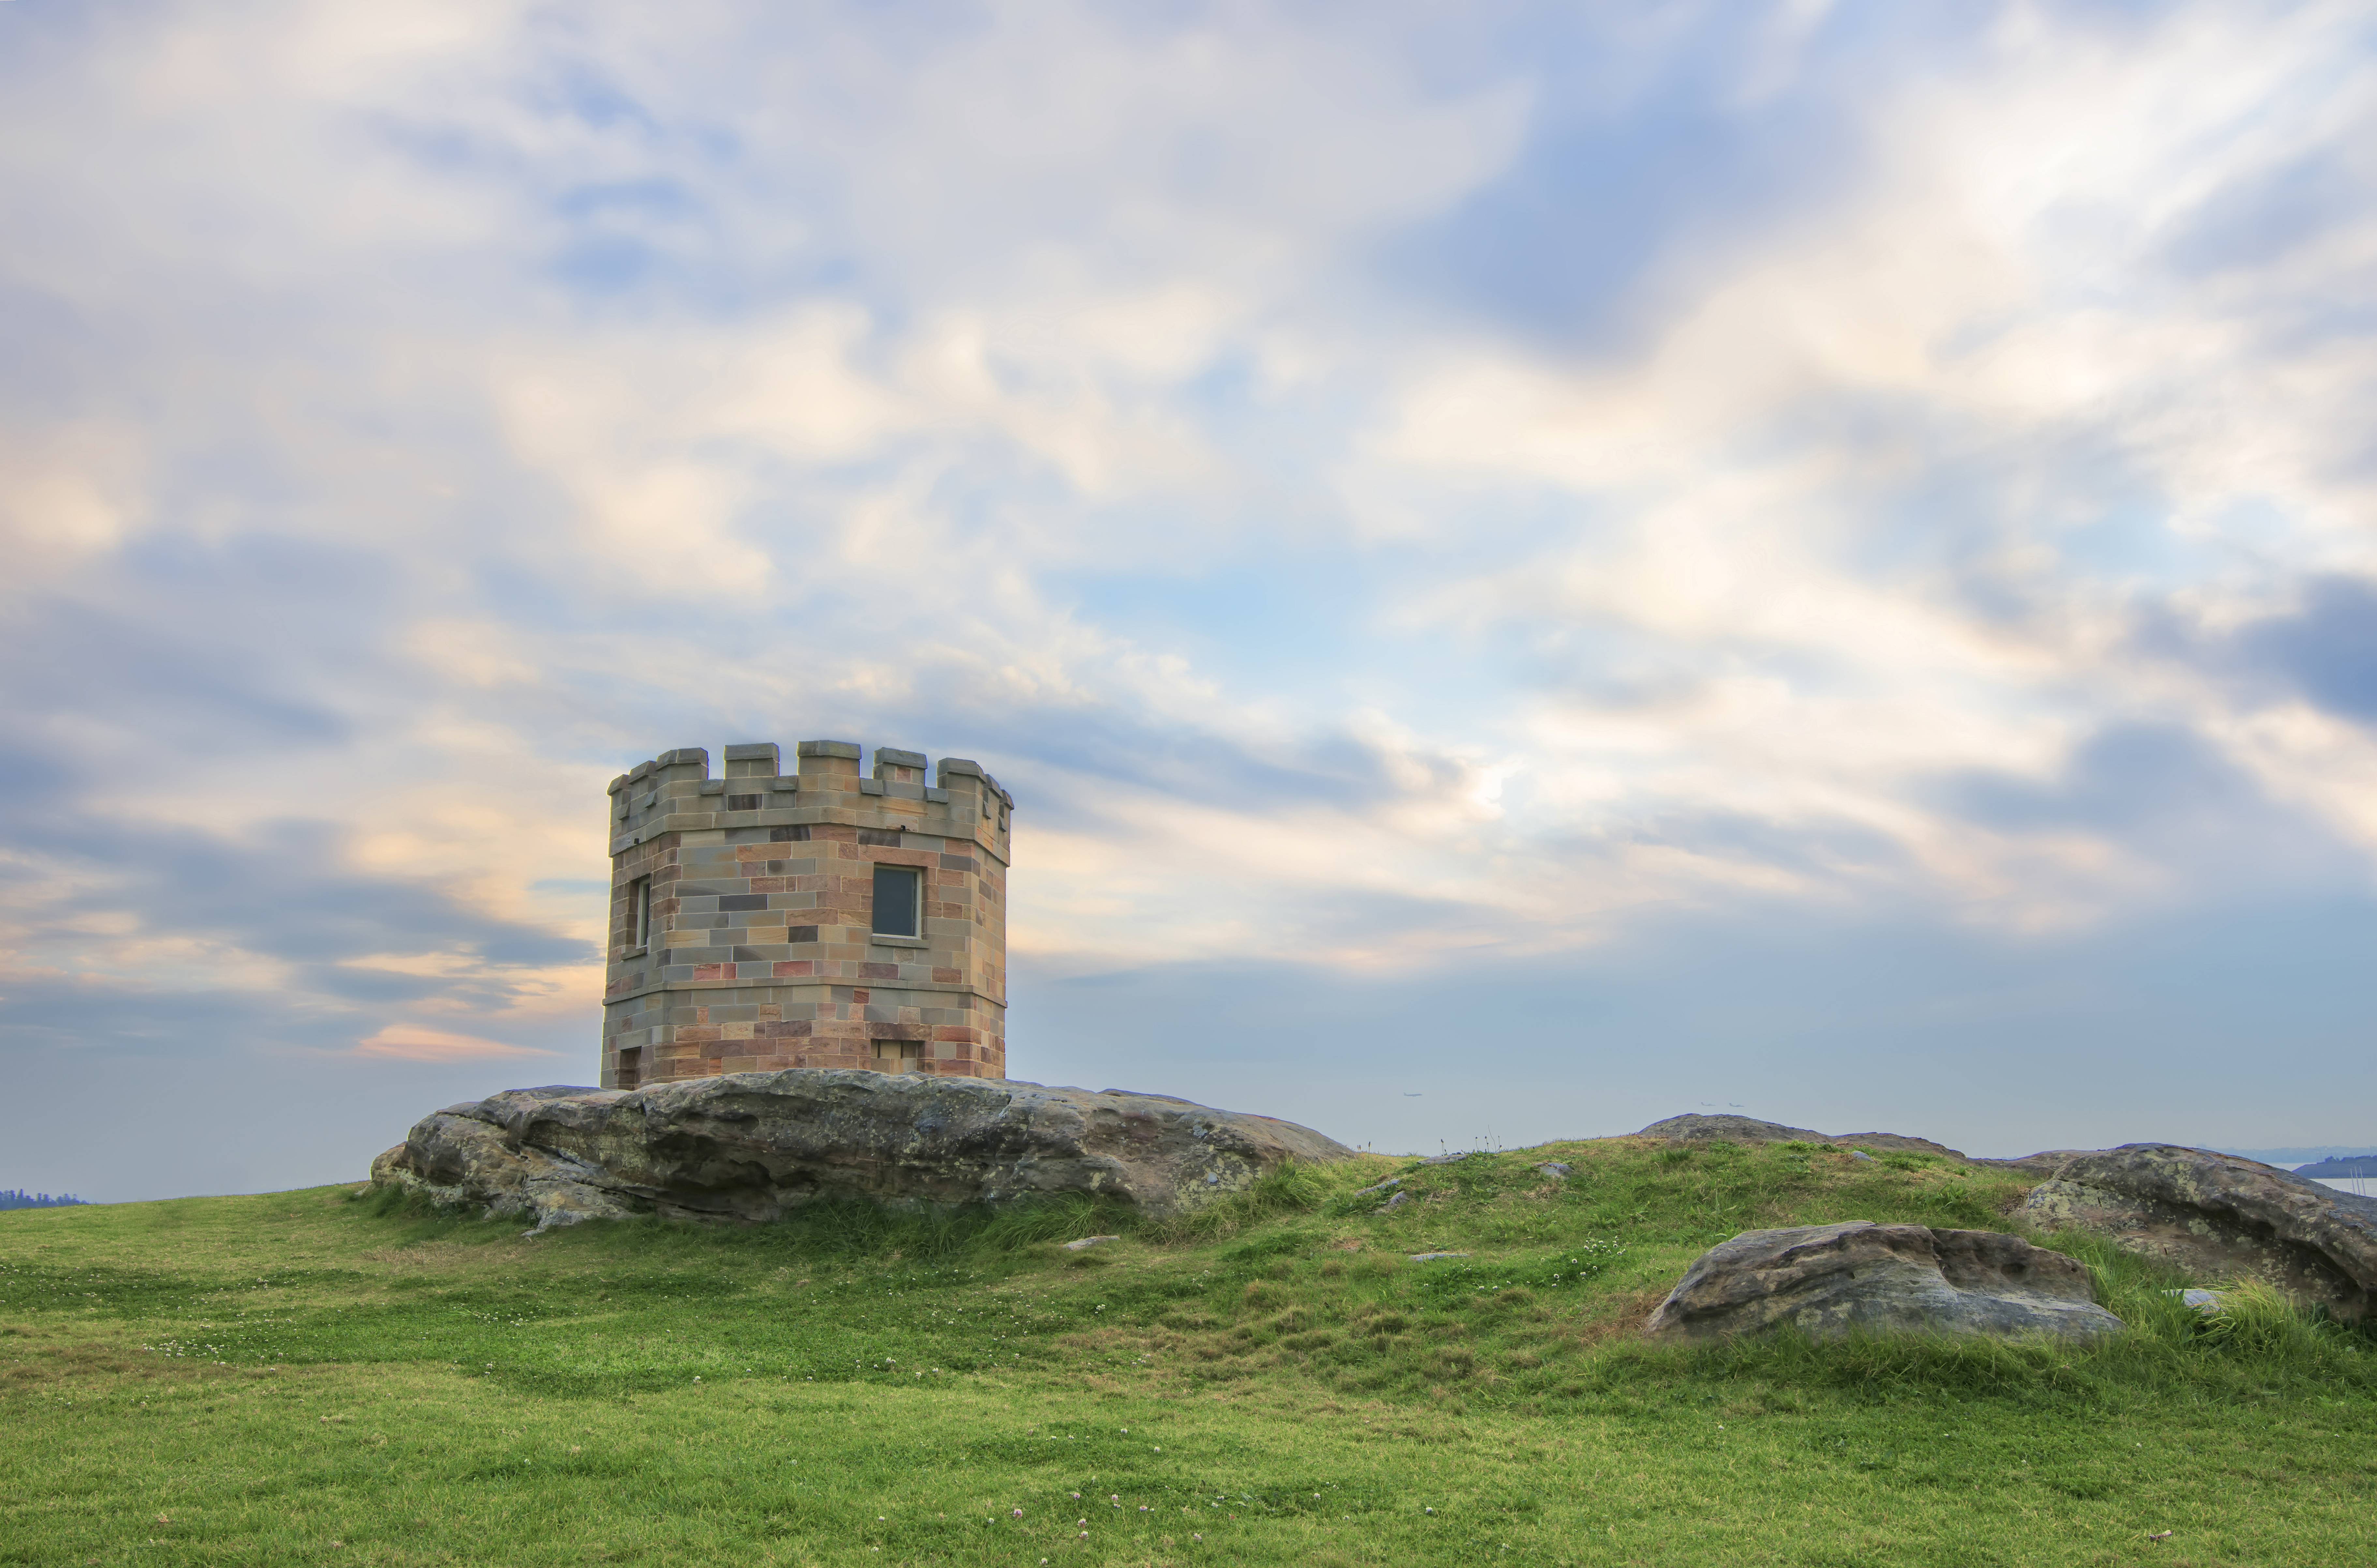
landscape, sea, coast, grass, rock, mountain, cloud, sky, sun, sunset, hill, tower, sydney, castle, nikon, set, fortification, tourism, highland, wedding, australia, nsw, south, la, location, ruins, wide, angle, f28, tokina, sundown, photoshoot, d800, 1628mm, perouse, customs, rural area, peruse